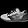
Label: Sneaker